George Fosbery

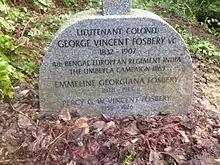
Fosbery's grave, Smallcombe Cemetery, Bath

In 1895 he patented a design for a self-cocking revolver, which was taken up by the Webley & Scott Revolver & Arms Company. The Webley-Fosbery Automatic Revolver was produced as a six-shot .455 caliber and an eight-shot .38 caliber.